Mike Hookem

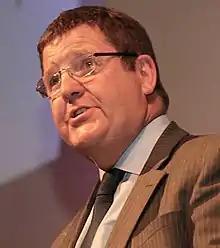
Mike Hookem on 29 September 2017

Michael Hookem (born 9 October 1953) is a British politician who served as Member of the European Parliament (MEP) for Yorkshire and the Humber from 2014 to 2019.